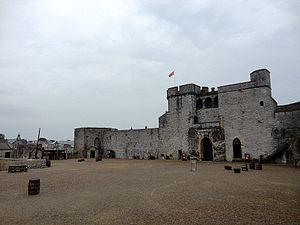
Château du Roi Jean, Limerick, juin 2012, cour du château
Le château du Roi Jean est un château-fort édifié sur King’s Island, une île située sur le fleuve Shannon dans le quartier médiéval de la ville de Limerick, au sud ouest de l’Irlande.